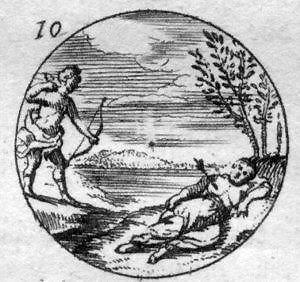
Daniel de La Feuille, Devises et emblemes anciennes et modernes - Apollo and Coronis
Dans la mythologie grecque, Coronis, fille de Phlégias, est la mère d'Asclépios.